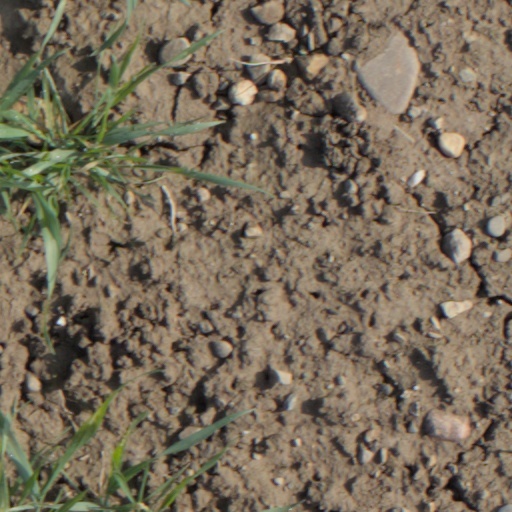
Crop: wheat